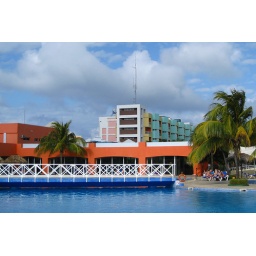
A bridge crossing over a swimming pool at the Hotetur Palma Real resort in Varadero, Cuba.